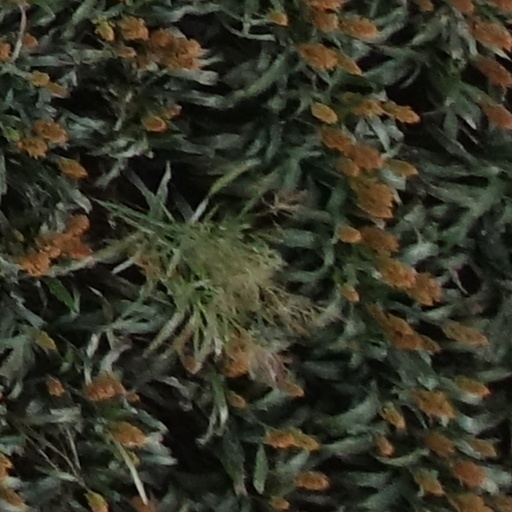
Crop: sorghum